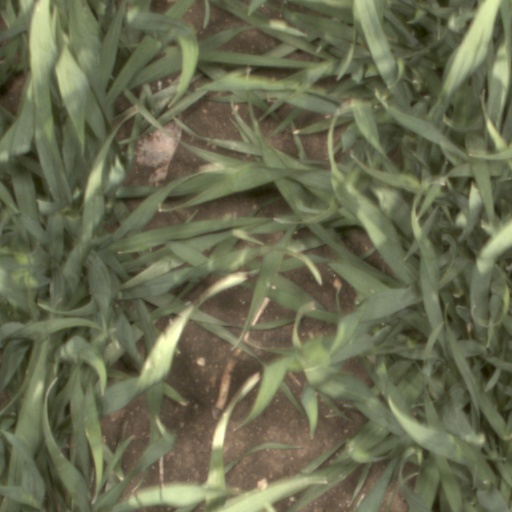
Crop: wheat